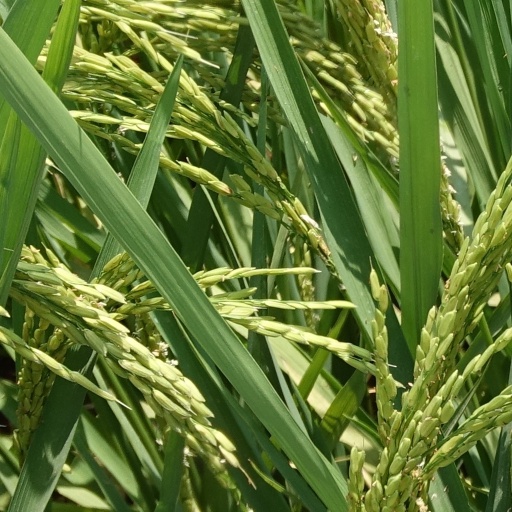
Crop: rice